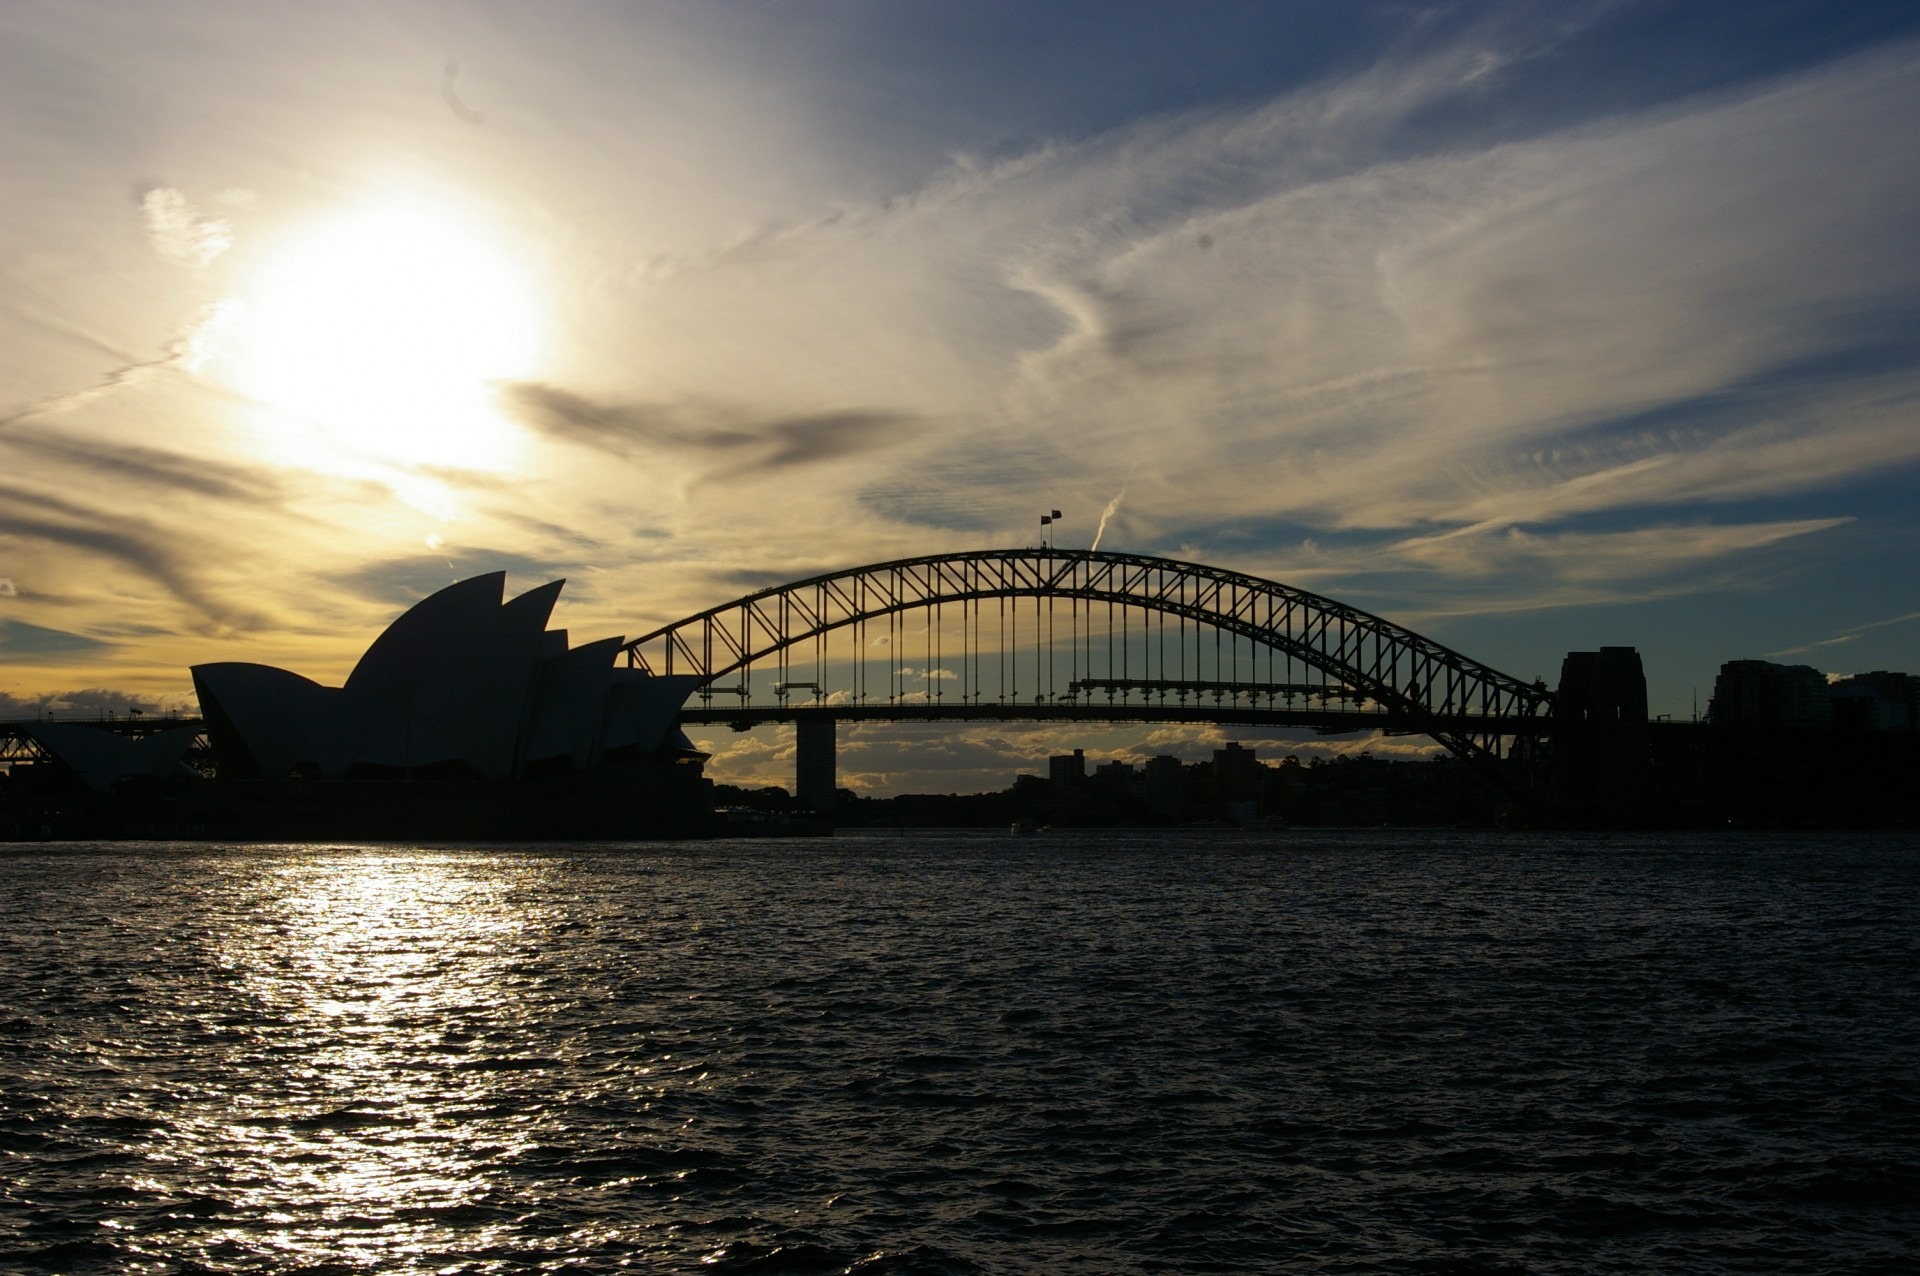
sea, coast, horizon, cloud, sky, sunrise, sunset, bridge, house, sunlight, morning, dawn, river, cityscape, dusk, evening, reflection, sydney, opera, bay, harbour